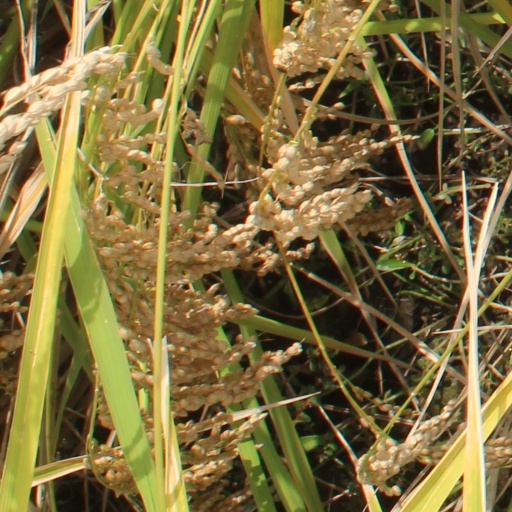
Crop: rice